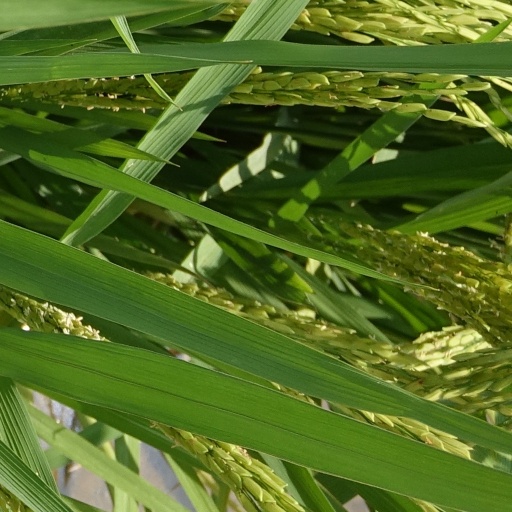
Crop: rice